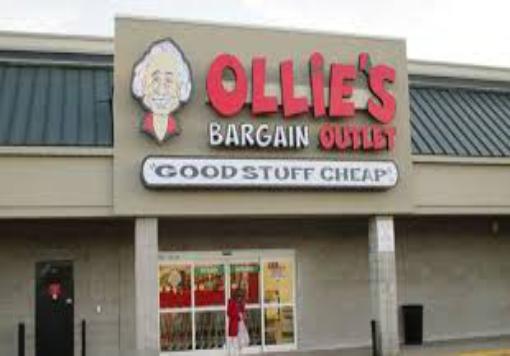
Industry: Others